The Thirty-Year Genocide

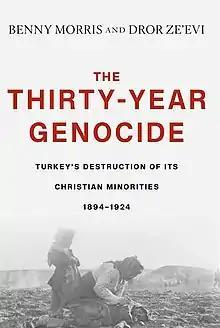
First edition

The Thirty-Year Genocide: Turkey's Destruction of Its Christian Minorities, 1894–1924 is a 2019 history book written by Benny Morris and Dror Ze'evi. They argue that the Armenian genocide and other contemporaneous persecution of Christians in the Ottoman Empire constitute an extermination campaign, or genocide, carried out by the Ottoman Empire against its Christian subjects.